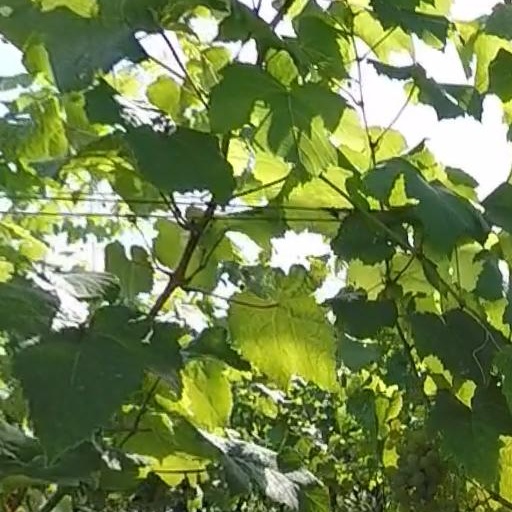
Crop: grape